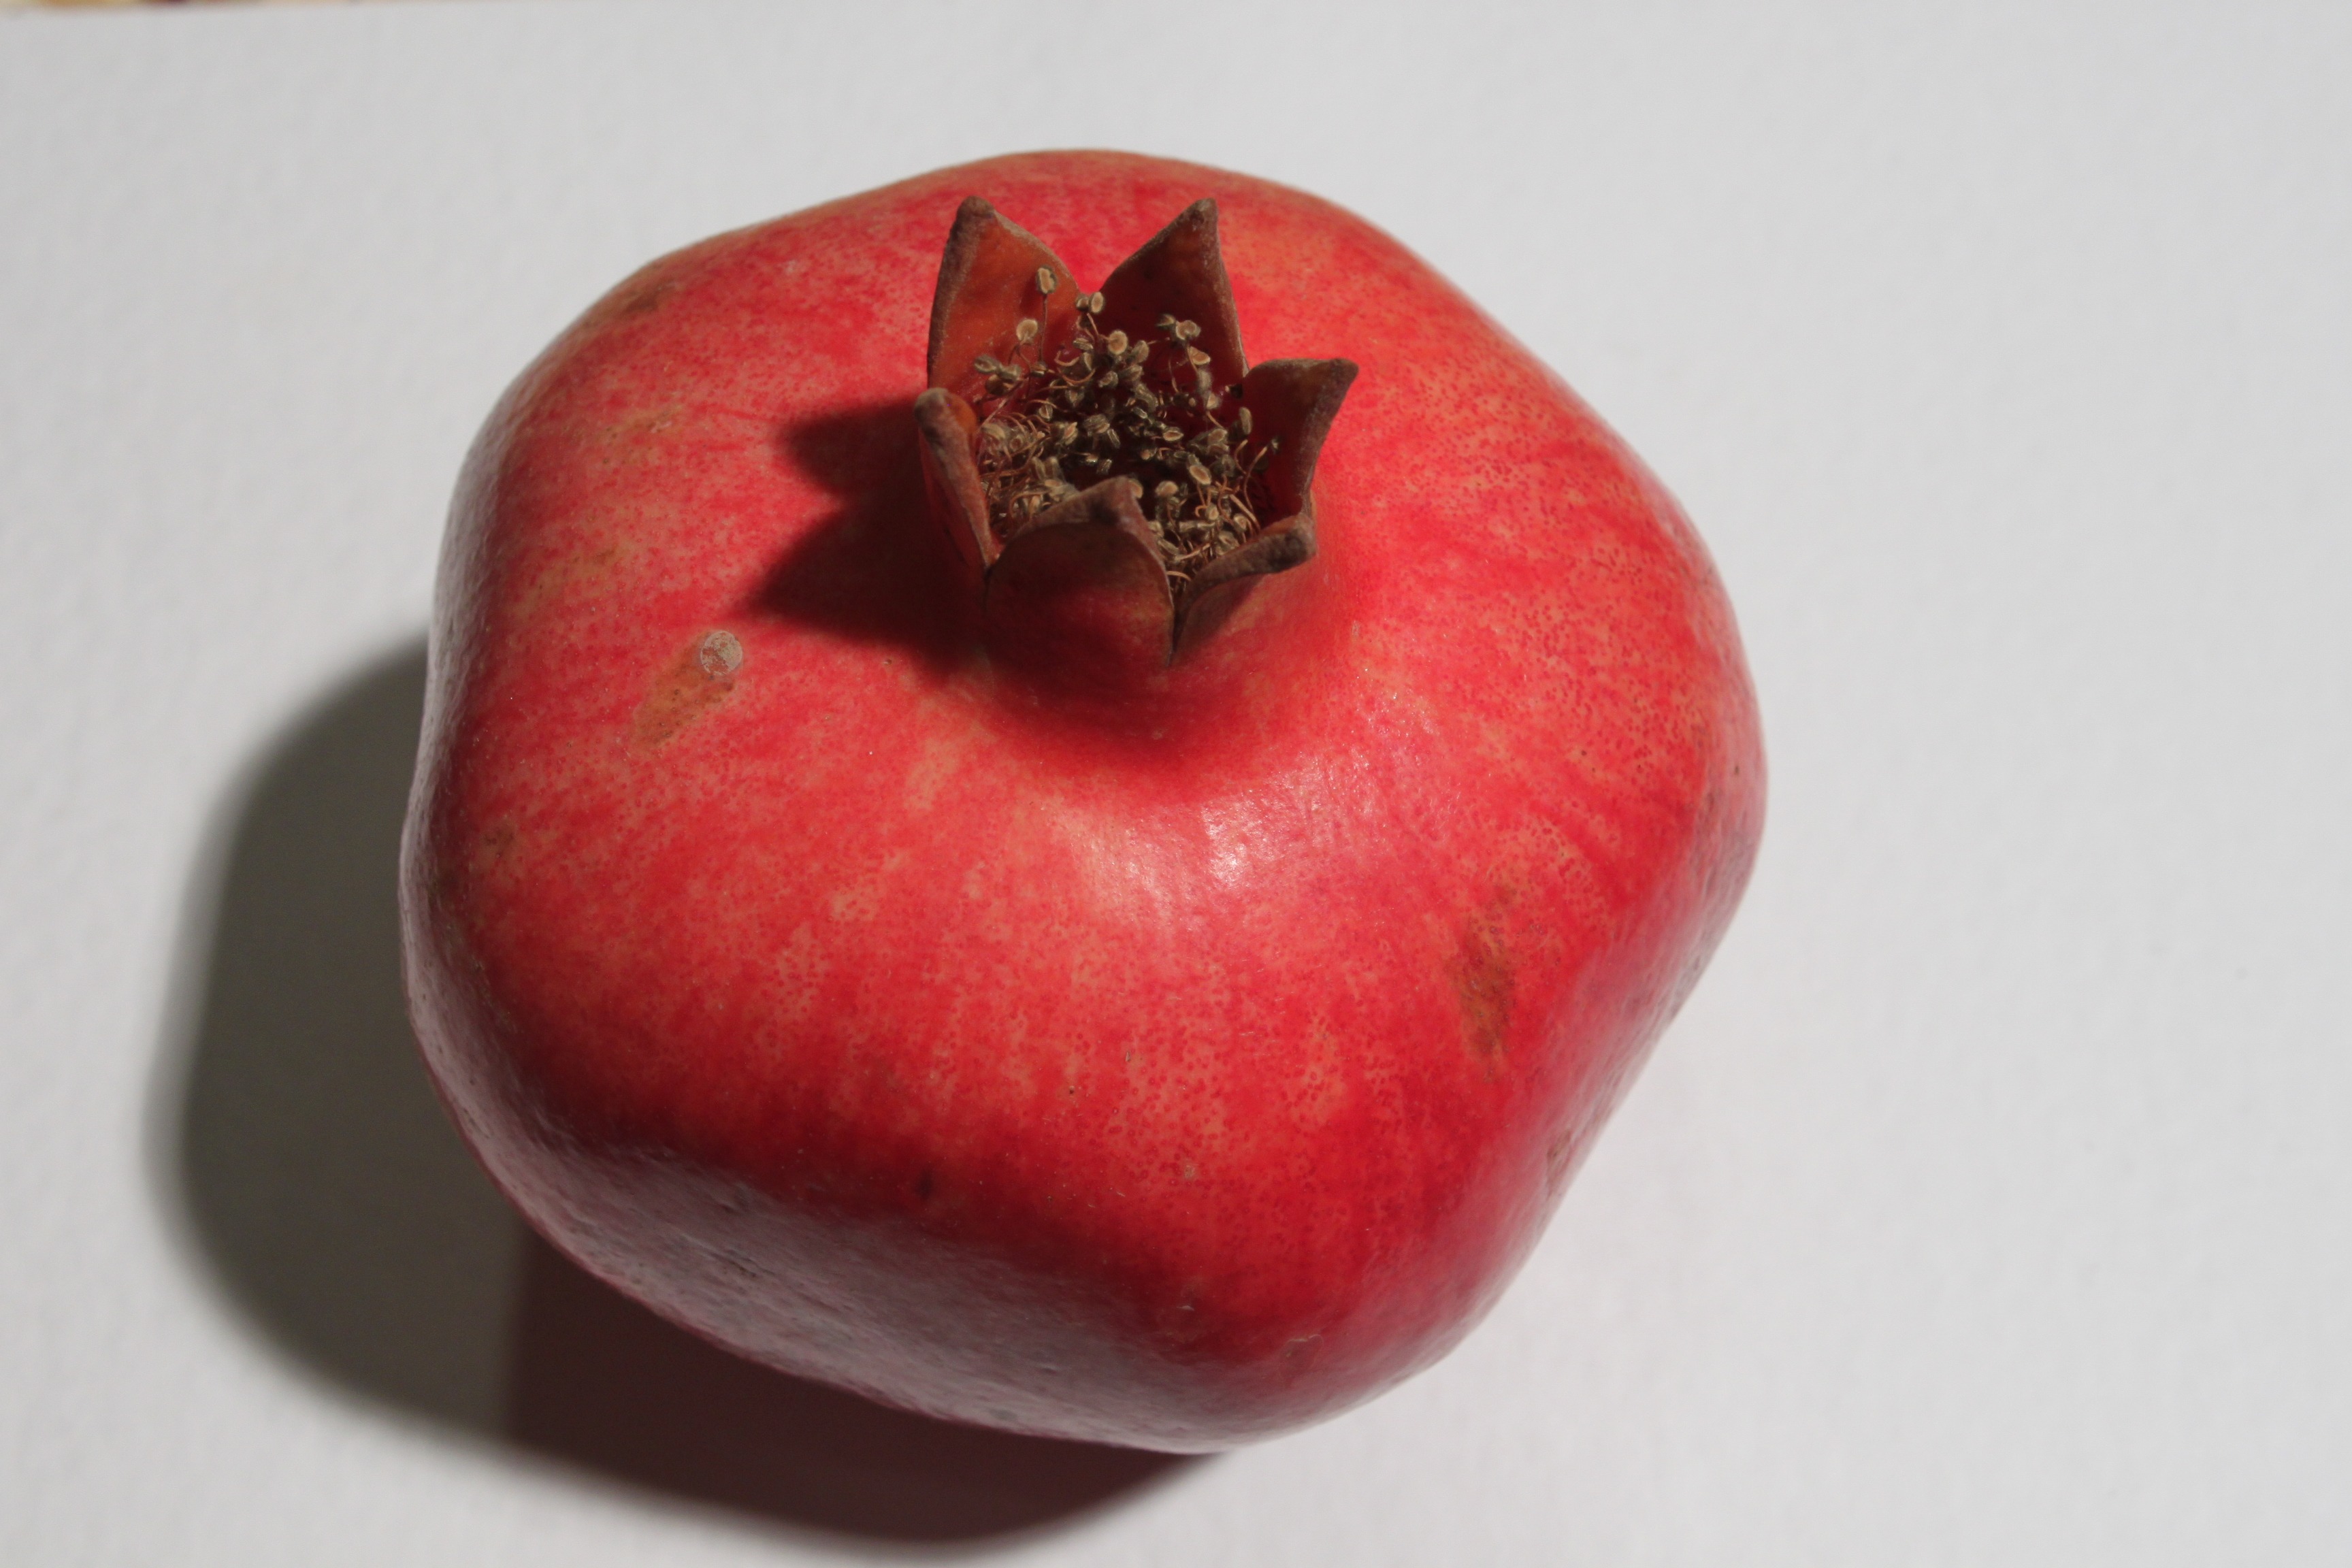
apple, plant, fruit, flower, food, red, produce, drink, health, pomegranate, flowering plant, rose family, land plant, punica, ellagitannins, granatum, pelargonidin, punicalin